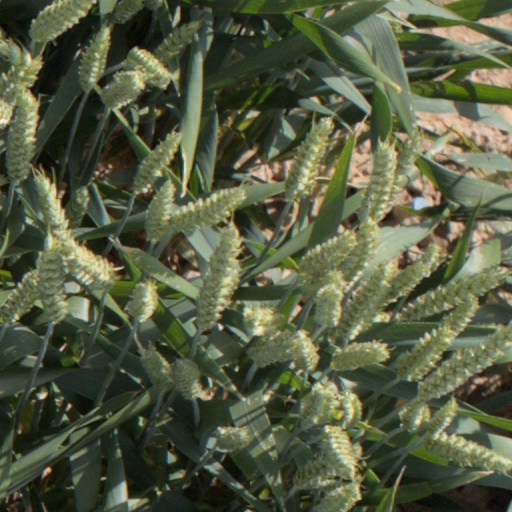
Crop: wheat